Alcide Laurin

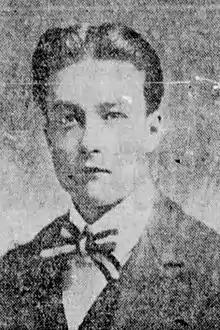
Laurin pictured in the "Montreal Daily Star" on March 1, 1905

Joseph Onésime Maxime "Alcide" Laurin (November 21, 1880 – February 24, 1905) was a Canadian ice hockey player who played for an Ontario-based team in Alexandria, and is the first recorded player to die as a result of an on-ice incident in ice hockey.